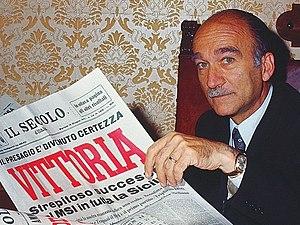
Giorgio Almirante est un homme politique italien.